Kenesaw Mountain Landis

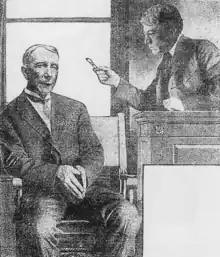
Landis's summoning of John D. Rockefeller to his courtroom created a media frenzy. Here Rockefeller testifies before Landis, July 6, 1907.

By the first decade of the 20th century, a number of business entities had formed trusts, which dominated their industries. Trusts often sought to purchase or otherwise neutralize their competitors, allowing the conglomerates to raise prices to high levels. In 1890, Congress had passed the Sherman Anti-Trust Act, but it was not until the Theodore Roosevelt administration (1901–1909) that serious efforts were made to break up or control the trusts. The dominant force in the oil industry was Standard Oil, controlled by John D. Rockefeller. Modern-day ExxonMobil, Atlantic Richfield, Chevron, Sohio, Amoco and Continental Oil all trace their ancestry to various parts of Standard Oil.